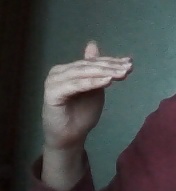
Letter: khaa